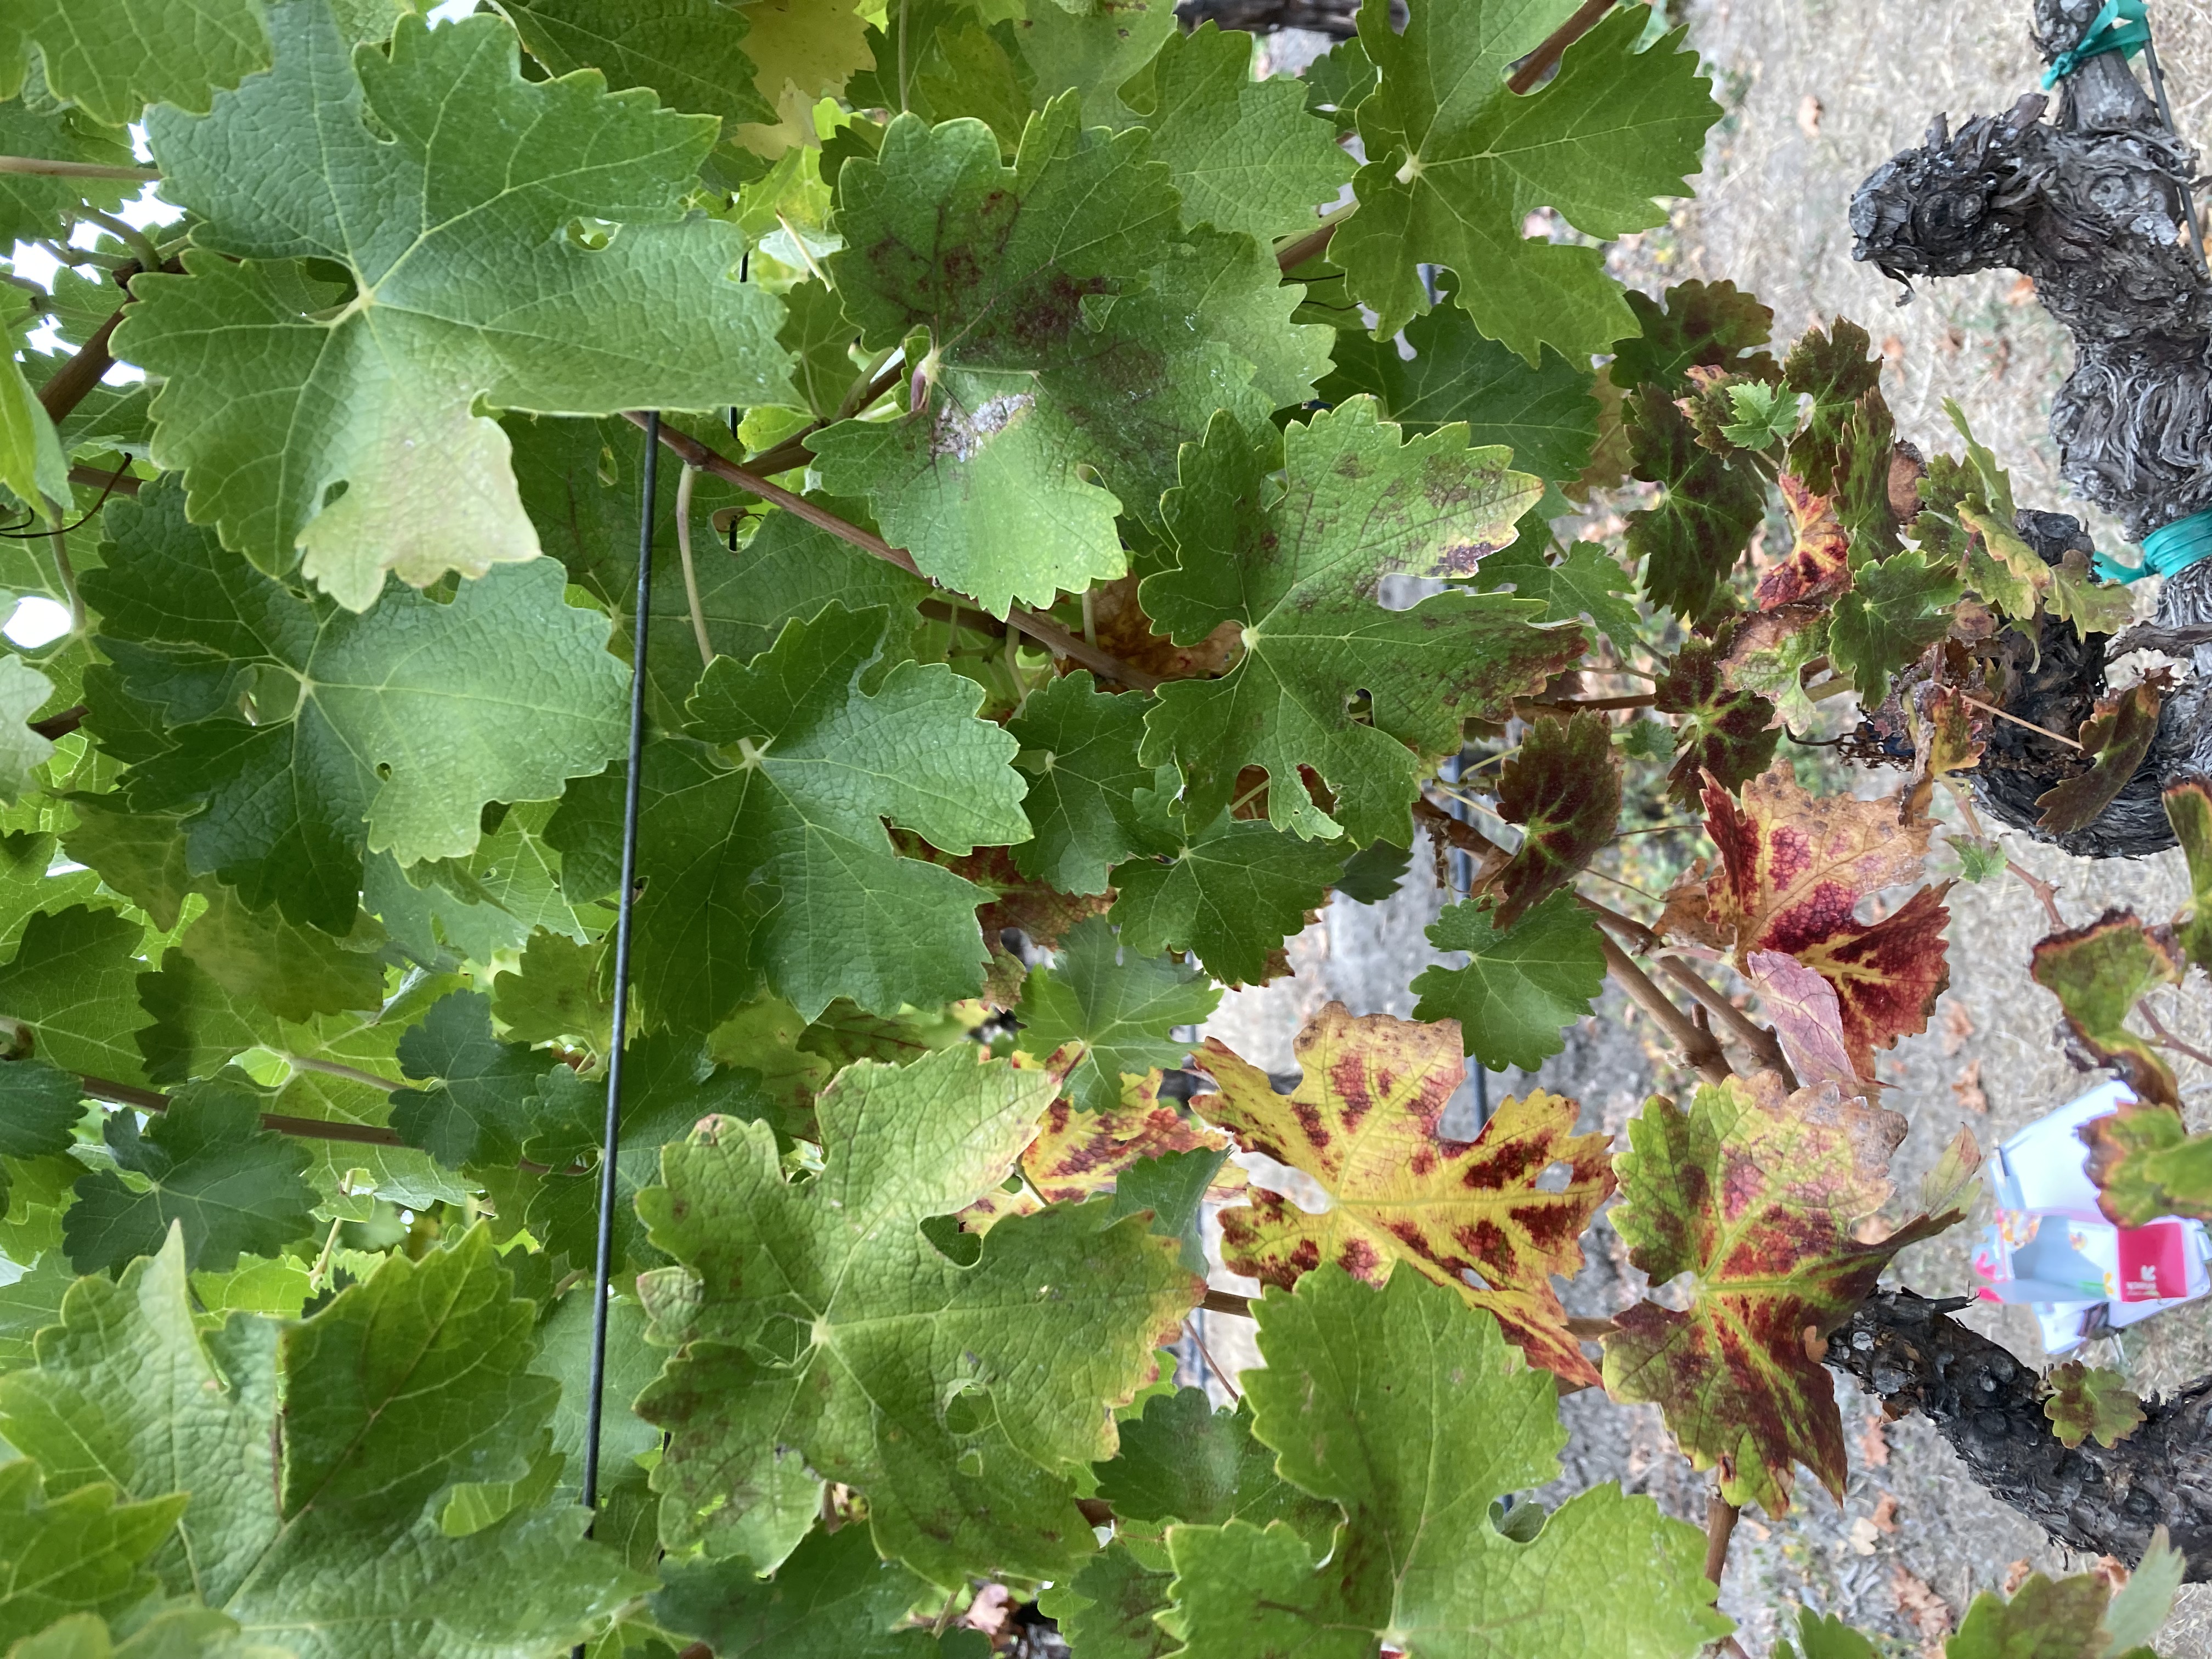
Label: Red Blotch